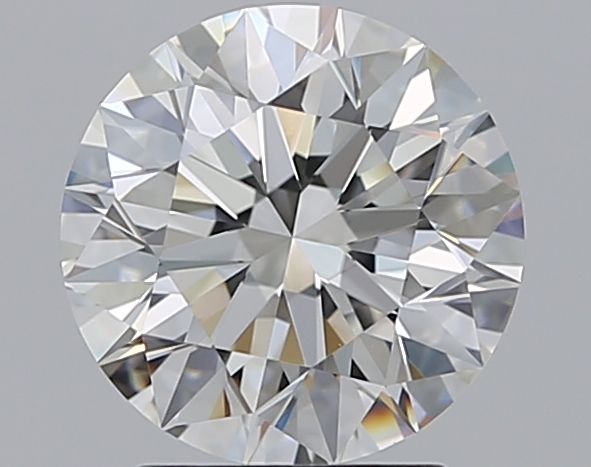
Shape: round
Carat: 2.11
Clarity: VVS1
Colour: G
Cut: EX
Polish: EX
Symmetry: EX
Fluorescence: F
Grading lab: GIA
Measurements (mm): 8.19 x 8.23 x 5.12